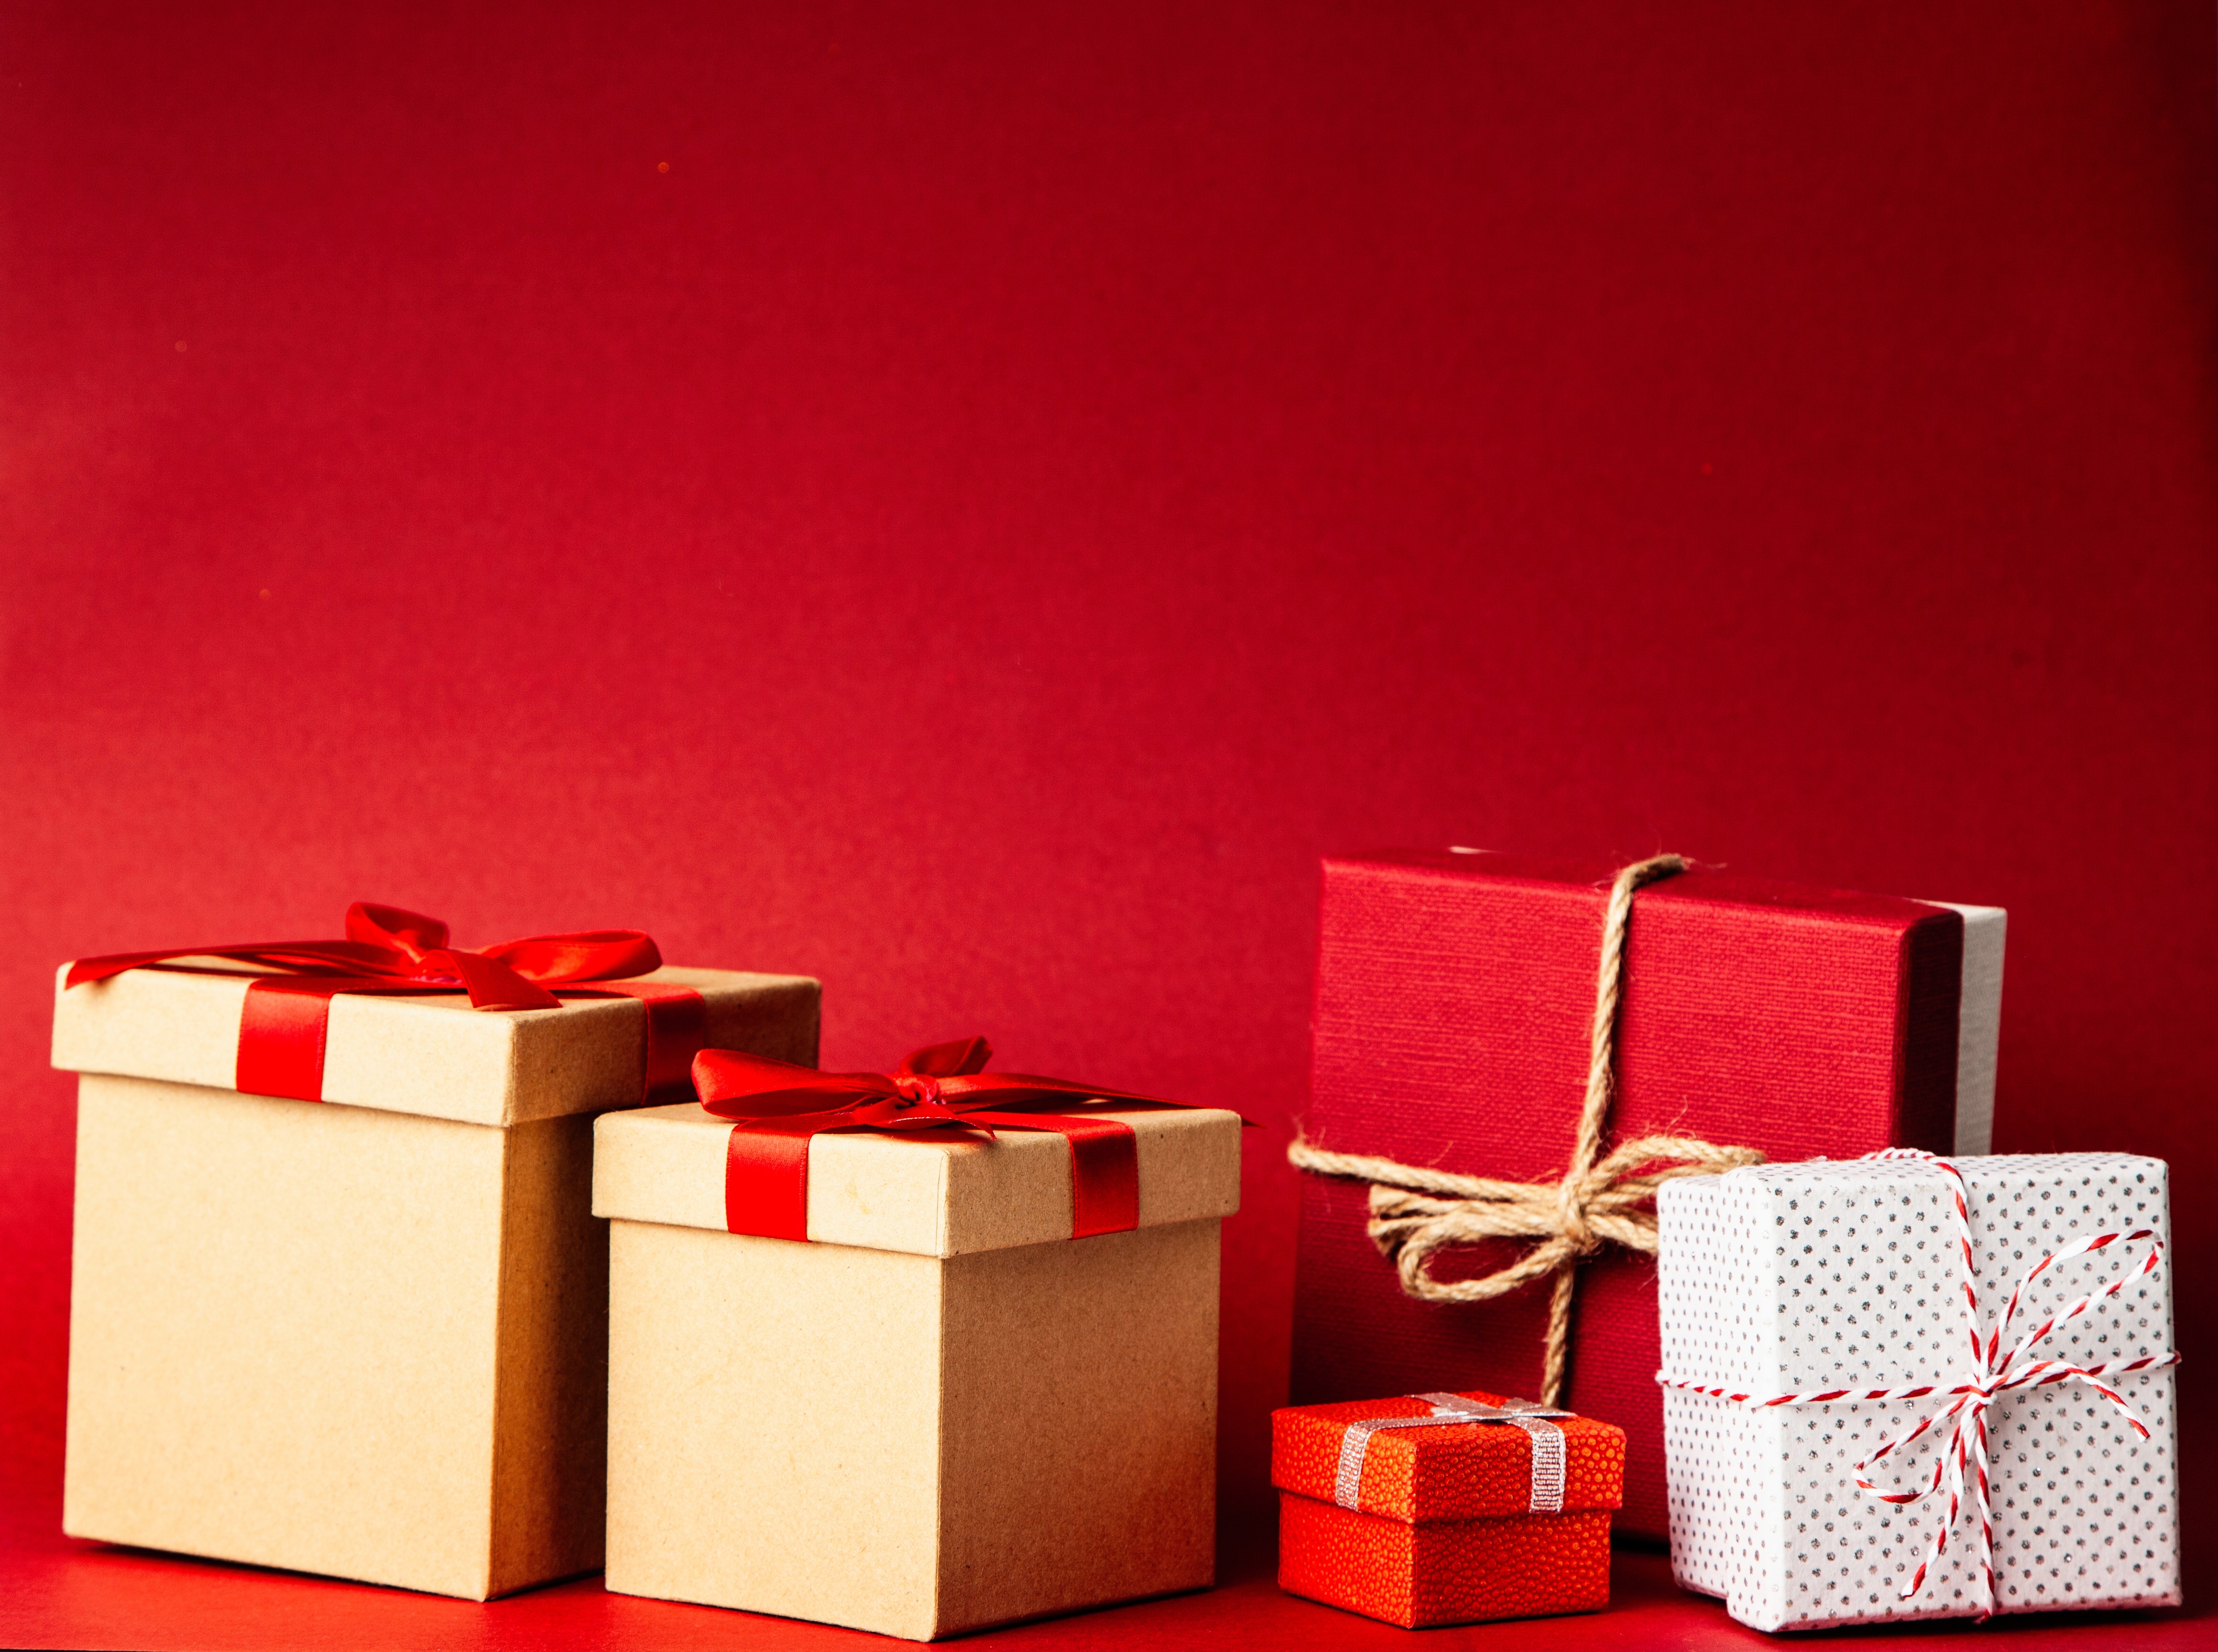
red, present, gift wrapping, box, Material property, packaging and labeling, rectangle, still life, christmas decoration, ribbon